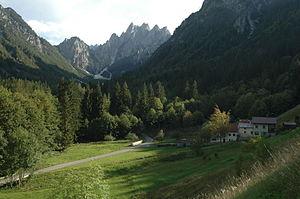
Les Alpes juliennes sont un massif des Préalpes orientales méridionales. Elles s'étendent des régions de la Haute-Carniole et de la Goriška en Slovénie jusqu'à la région du Frioul-Vénétie Julienne en Italie.